Bryan Williams (rugby union)

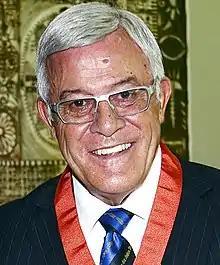
Williams in 2018

Tuifaʻasisina Sir Bryan George Williams (born 3 October 1950) is a former New Zealand rugby union footballer and former coach of the Samoan national rugby team.